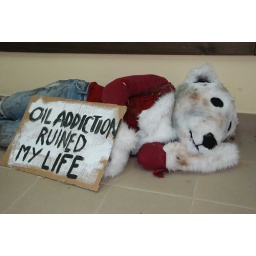
person in bear suit